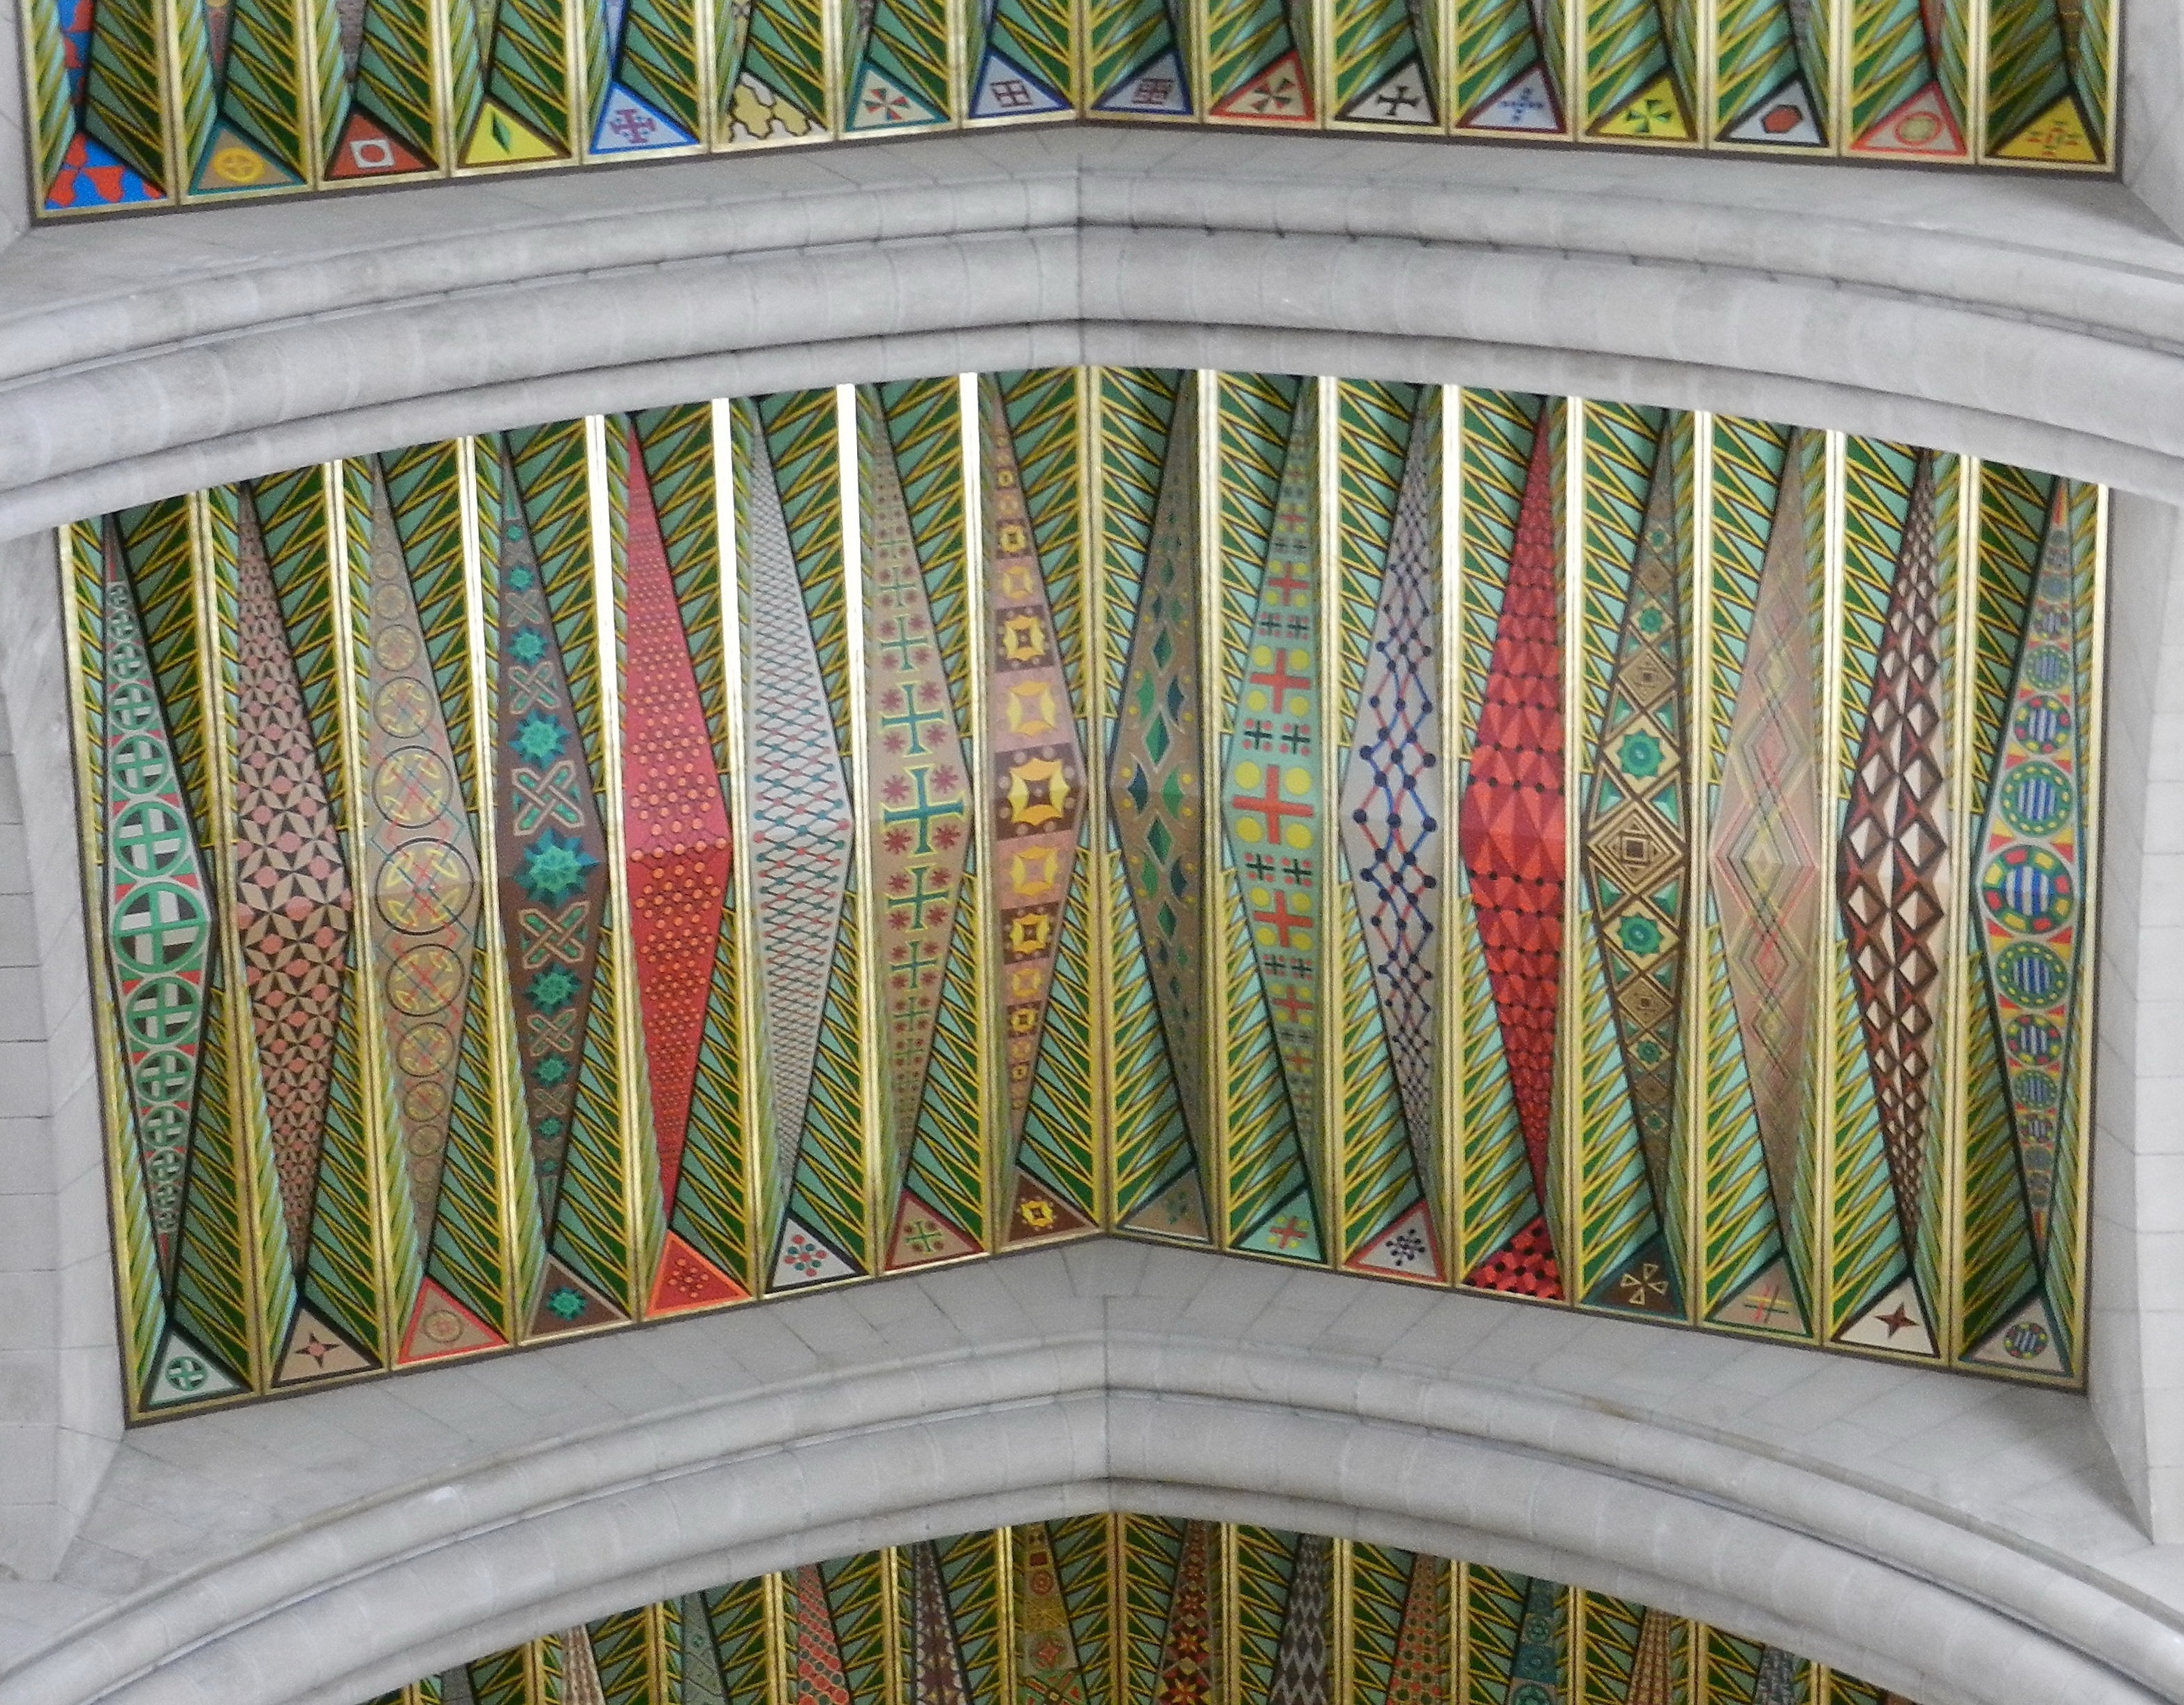
architecture, window, green, color, furniture, material, interior design, textile, art, spain, ornamentation, almudena cathedral, window covering